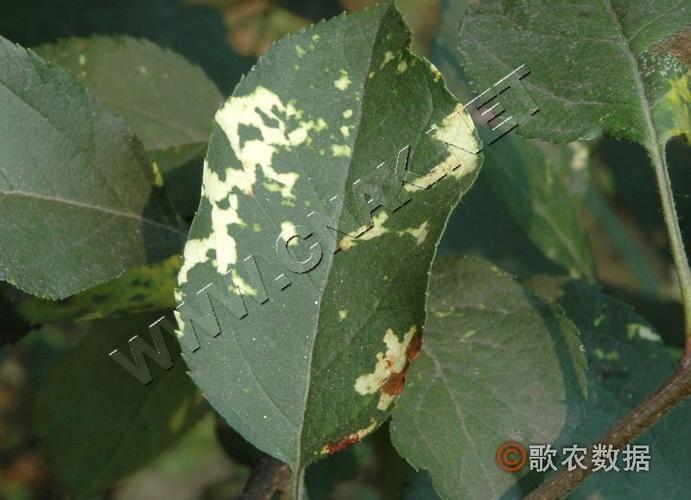
Plant: Apple
Disease: apple mosaic virus